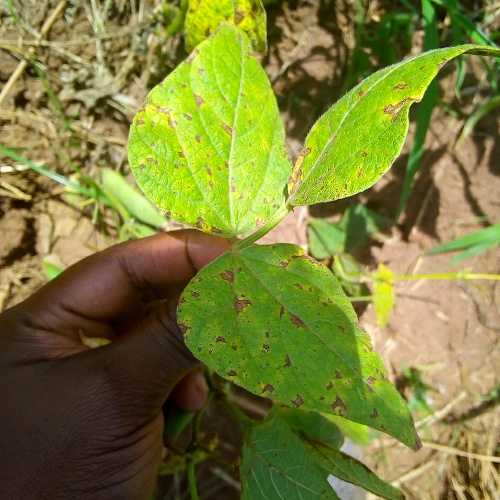
Leaf condition: angular_leaf_spot